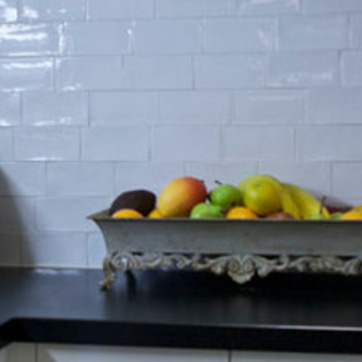
Material: food